The Lil' Five

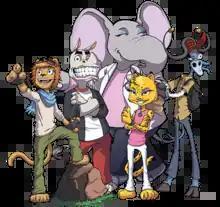
A group shot of the Lil Five main characters from left to right: Leo, Rox, Ellie, Kitty and Hoofer

A short six-page preview comic in which the Lil' Five help Professor Quillington to escape the dastardly Wild Dog brothers. This was released on Free Comic Book Day in 2012 to raise awareness of the upcoming full-length book.